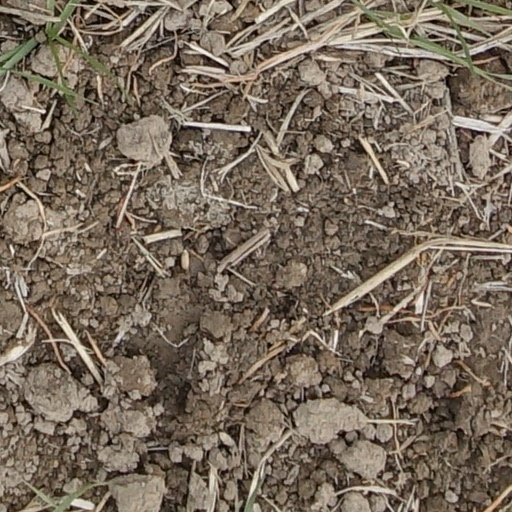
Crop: wheat